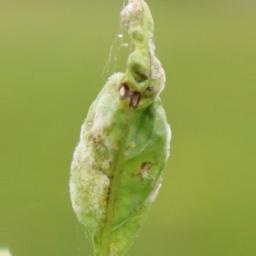
Label: powdery mildew